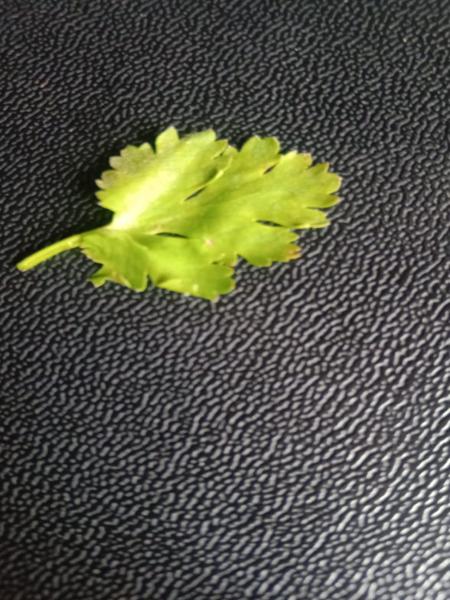
Plant: Coriender